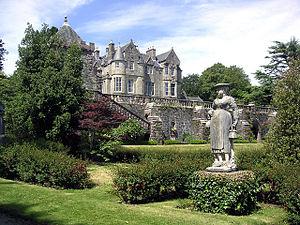
Le château de Torosay est un Manoir du XIXᵉ siècle de l'Île de Mull en Écosse.